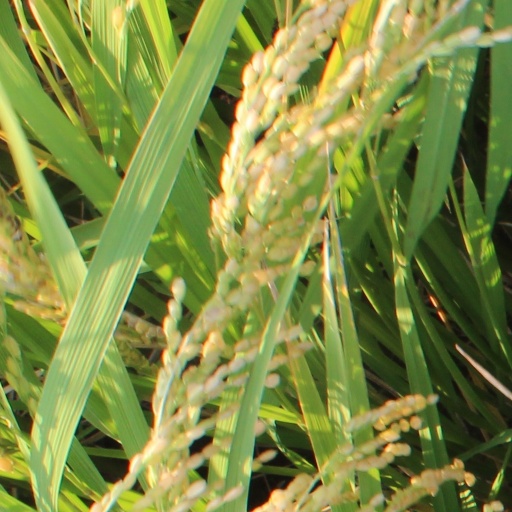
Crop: rice